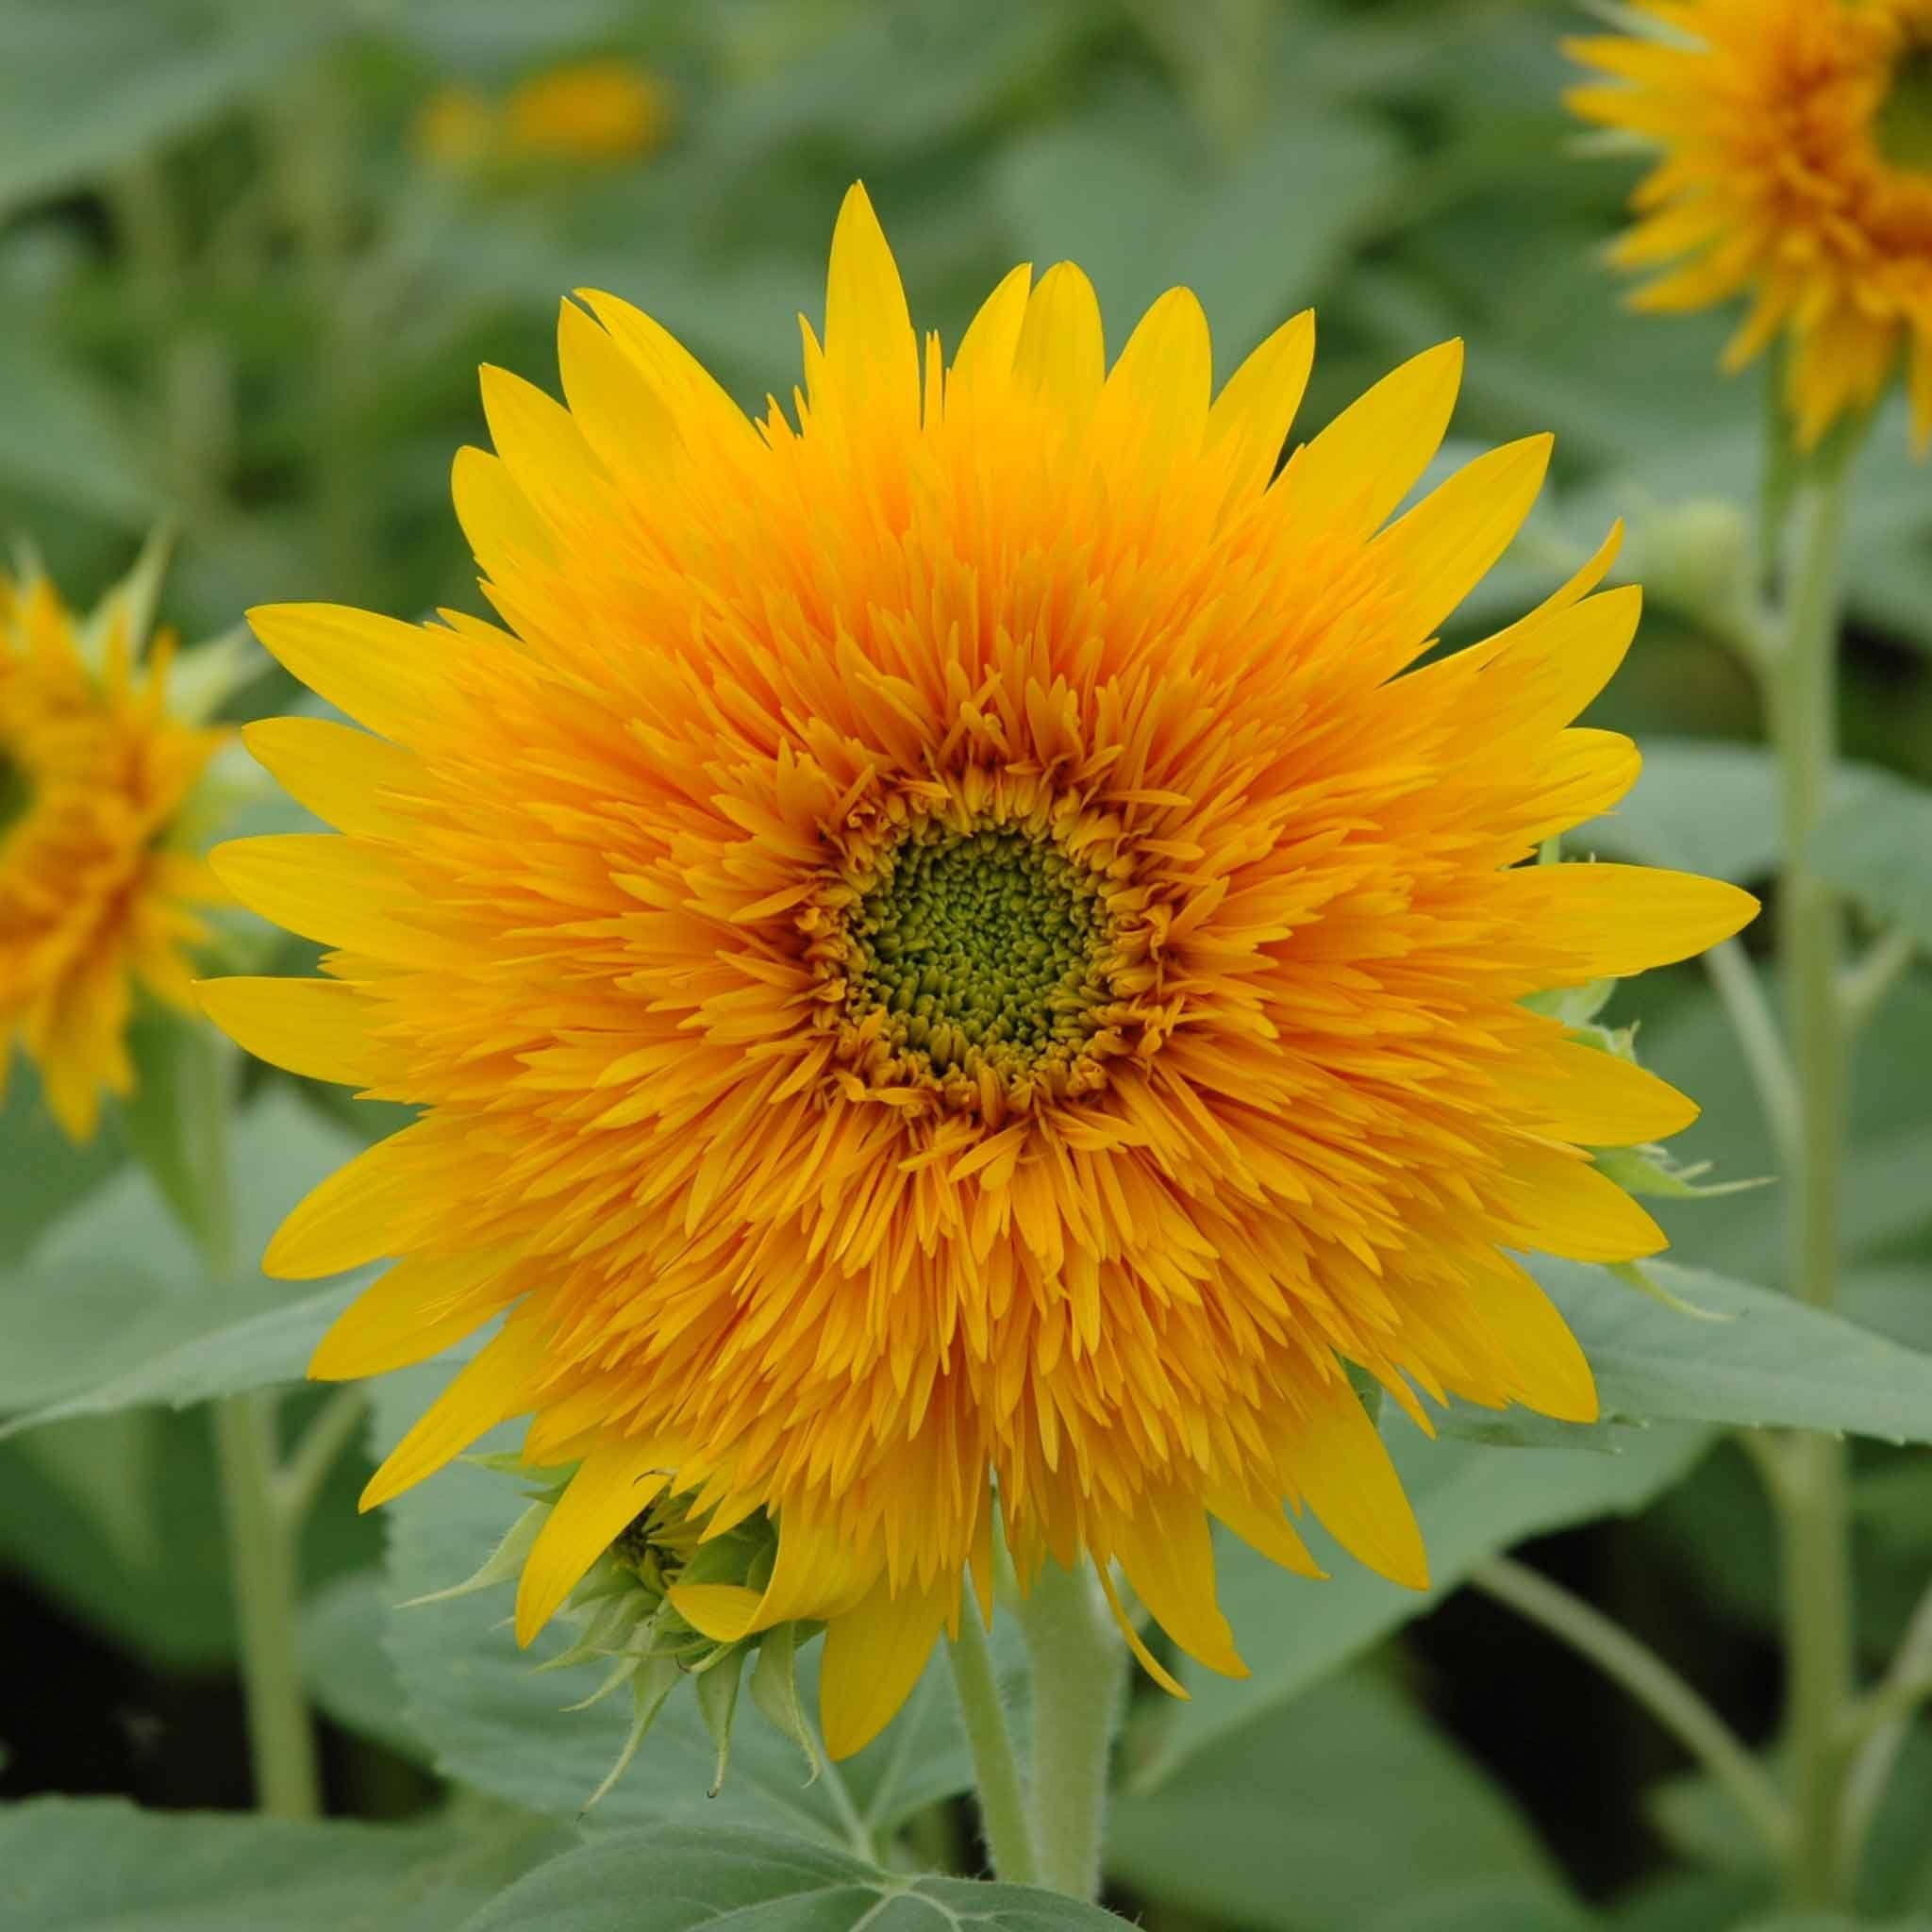
Item Name: Eden Brothers Sunflower Seeds - Orange Sun
Bullet Point 1: Annual; A fun variation on the traditional sunflower
Bullet Point 2: Easy to grow, Summer blooming
Bullet Point 3: Prefers full sun exposure
Product Description: Fluffy, fully double blooms of Orange Sun make this one fun and unique Sunflower! These annual sunflower seeds will grow up to 6 feet tall and bloom throughout the summer with large, warm yellow-orange blooms that offer a little more punch than a typical sunflower. No big black seedy centers for these flowers, they're all color!!
Value: 0.16
Unit: Ounce

Price: 10.58